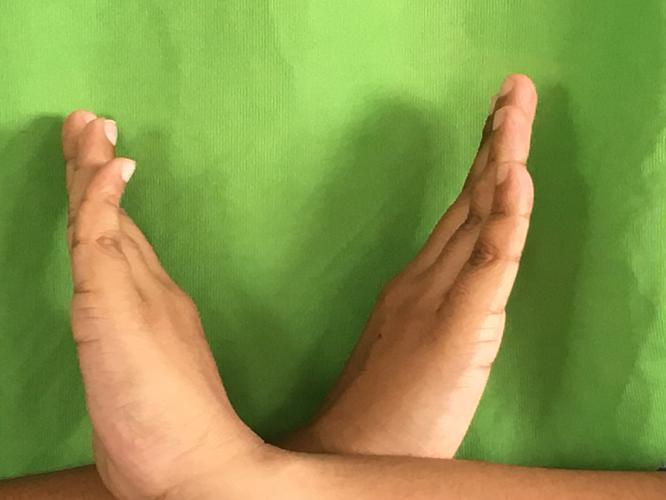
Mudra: Swastikam
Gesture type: double_hand